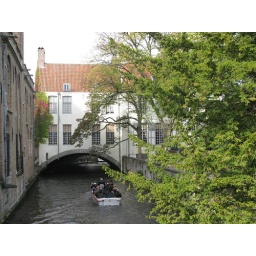
Brugge. Sightseers on a boat in a canal seen from teh bridge on Wollestraat.